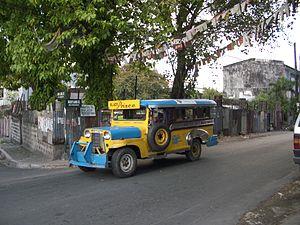
Janina San Miguel, née le 14 novembre 1990 à Quezon City, est une reine de beauté philippine. Lors de la cérémonie Miss Philippines de 2008, elle est couronnée Miss Philippines Monde.